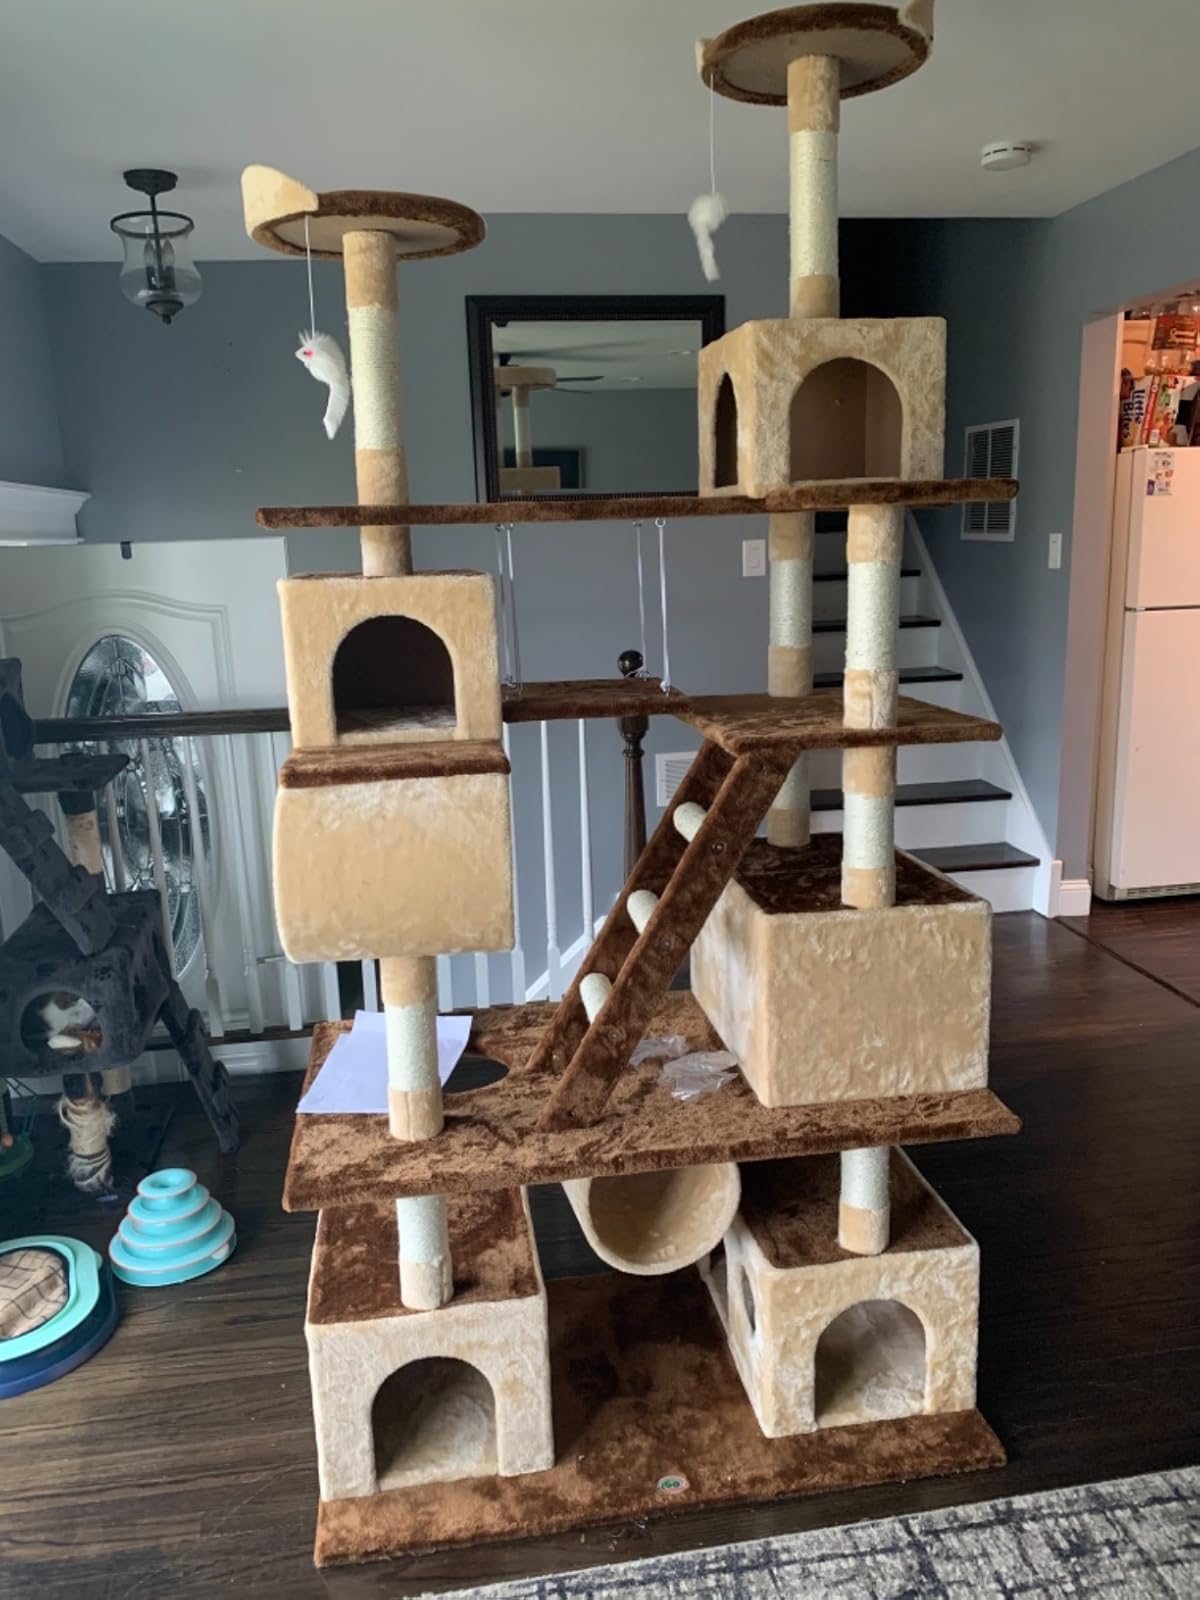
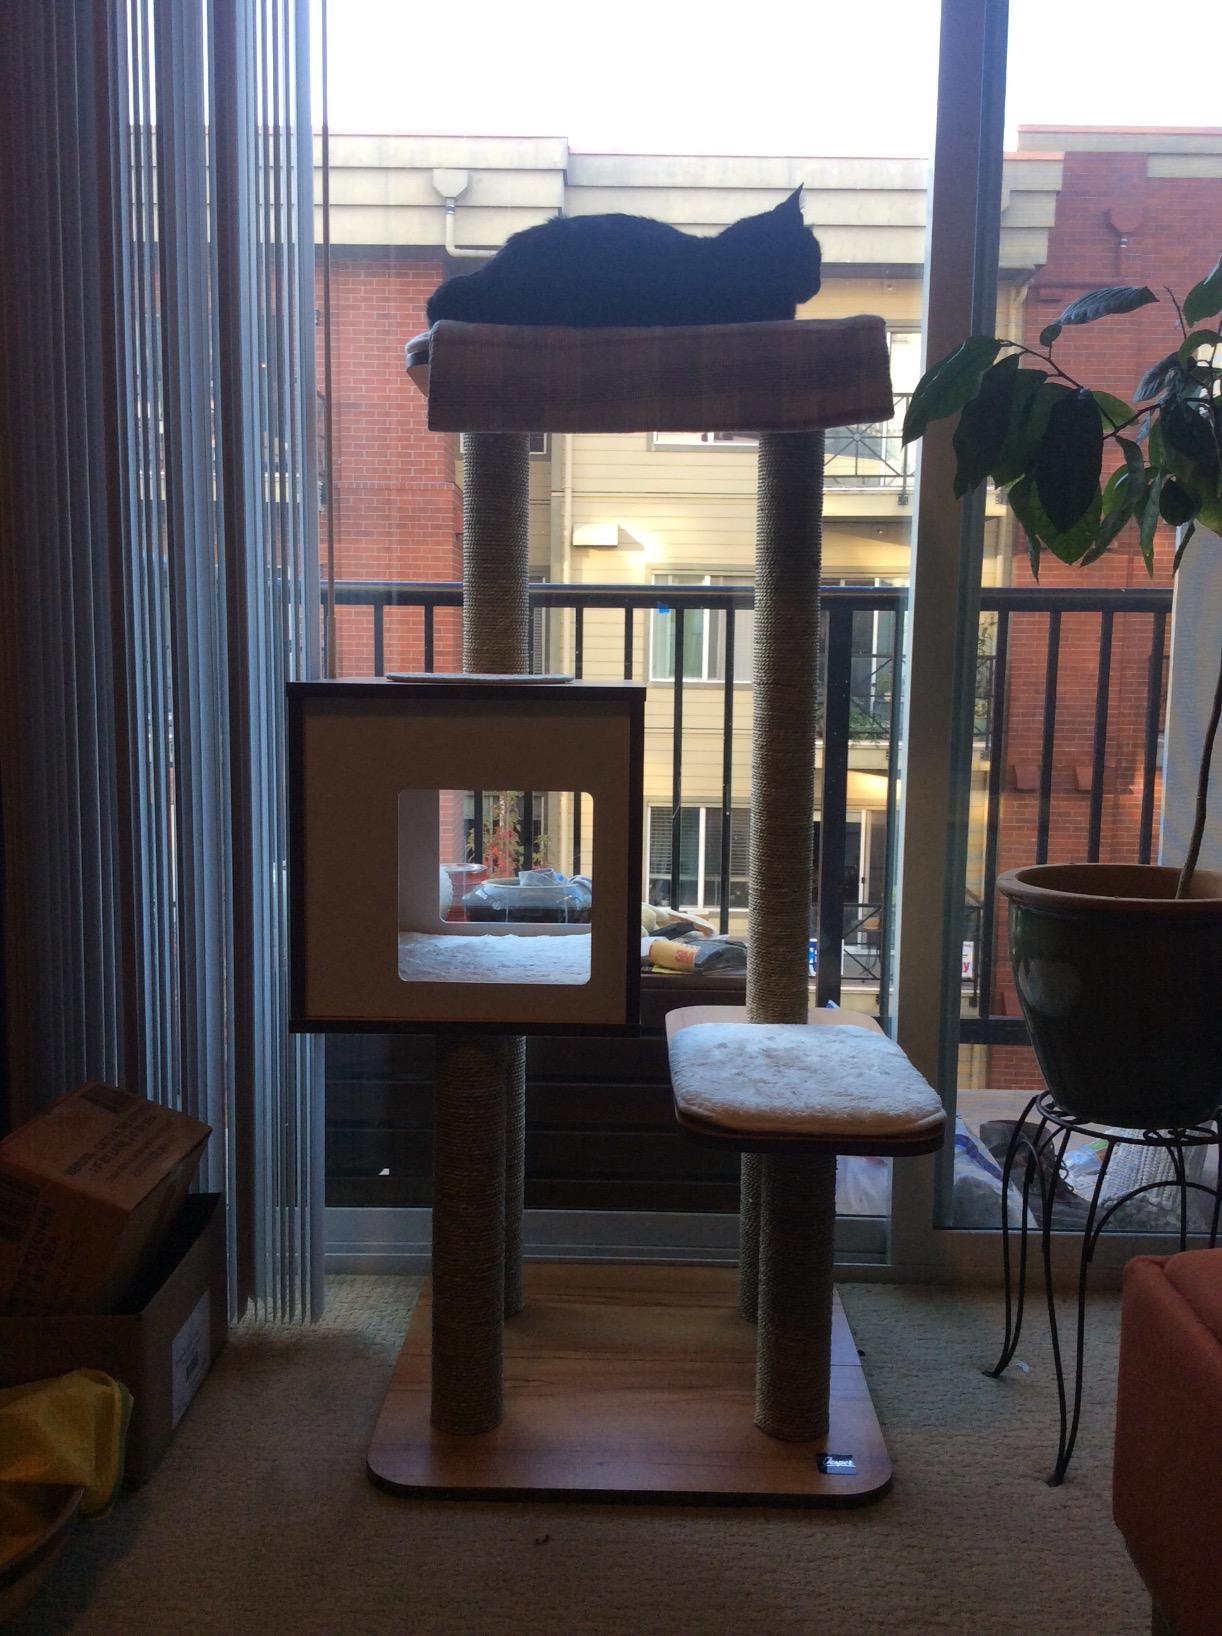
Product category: items_cat tree
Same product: no